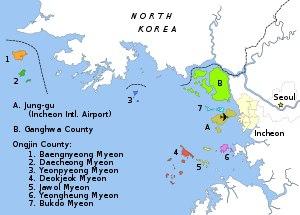
La Ligne de limite du Nord, souvent désigné par son nom anglais, Northern Limit Line constitue de facto la partie maritime occidentale de la frontière intercoréenne séparant les deux États antagonistes que sont la Corée du Nord et la Corée du Sud. Elle est située en mer Jaune, au sud du Golfe de Corée.